A. S. M. Hutchinson

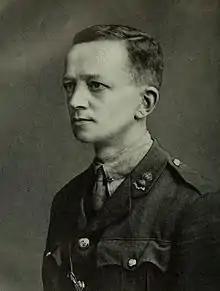

Arthur Stuart-Menteth Hutchinson (2 June 1879 – 14 March 1971), commonly known by his initials A. S. M. Hutchinson, was a British novelist.